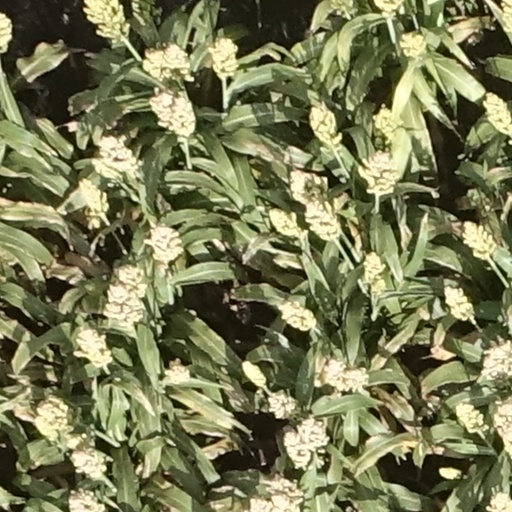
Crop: sorghum